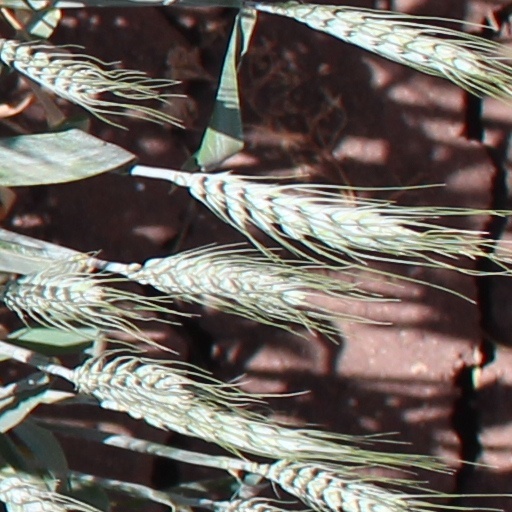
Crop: wheat